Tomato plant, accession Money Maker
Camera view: horizontal (90 deg, fisheye); turntable rotation: 30 degrees
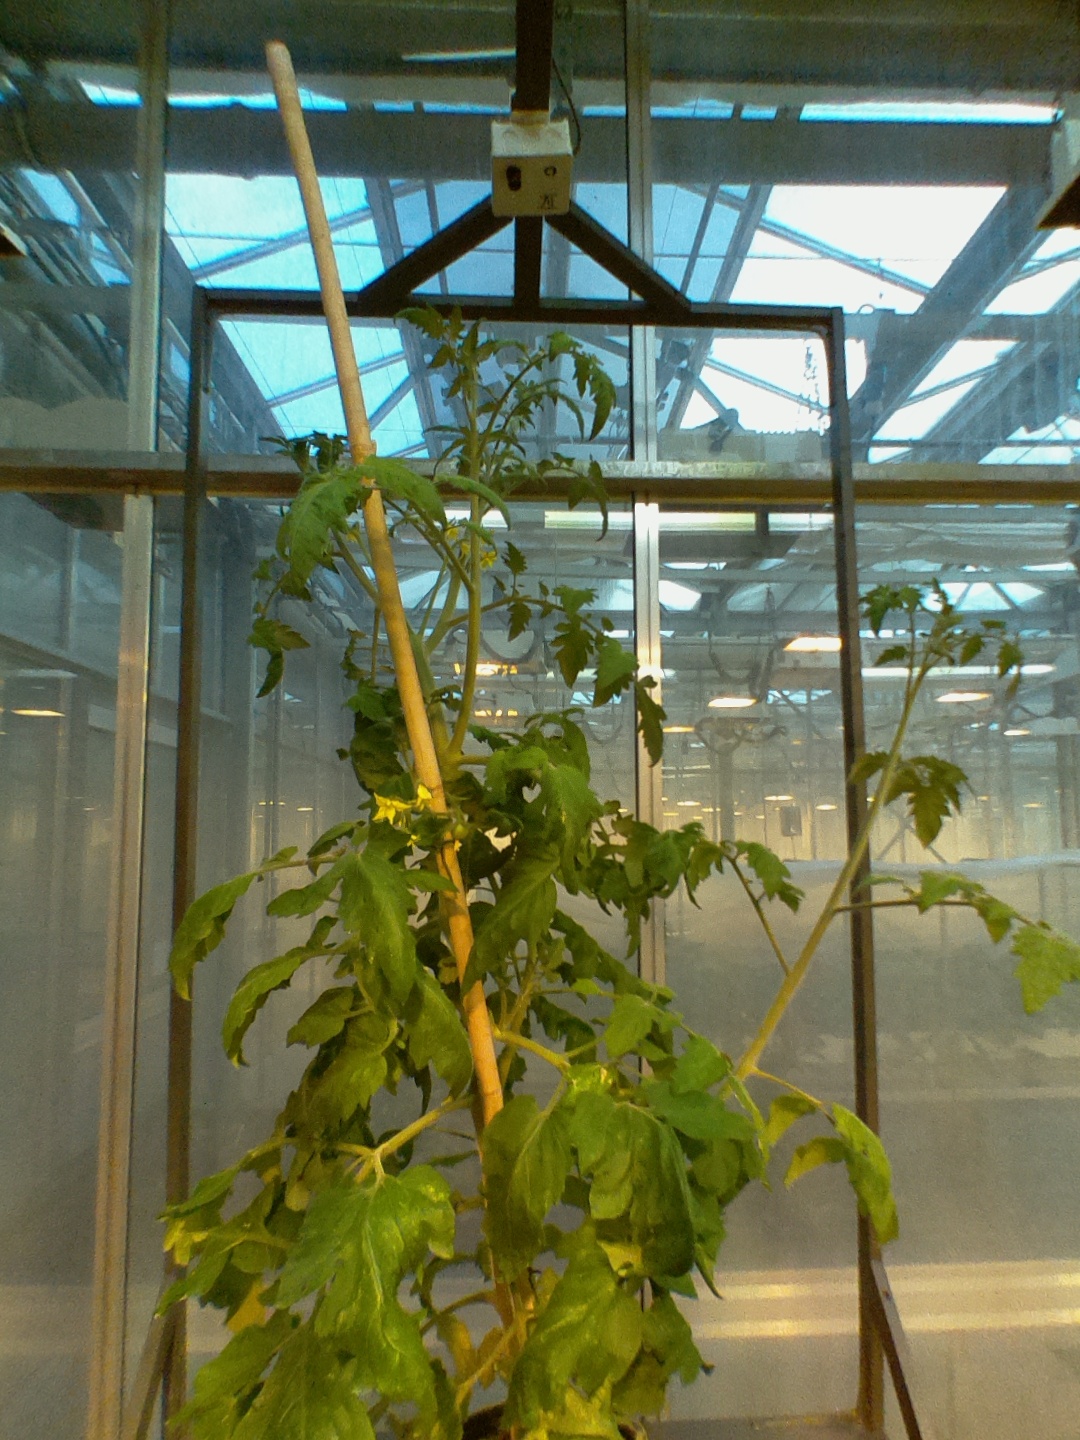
BBCH growth stage 68: Full flowering, 80%-90% of flowers open, more petals falling